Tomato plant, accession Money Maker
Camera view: bottom (45 deg); turntable rotation: 210 degrees
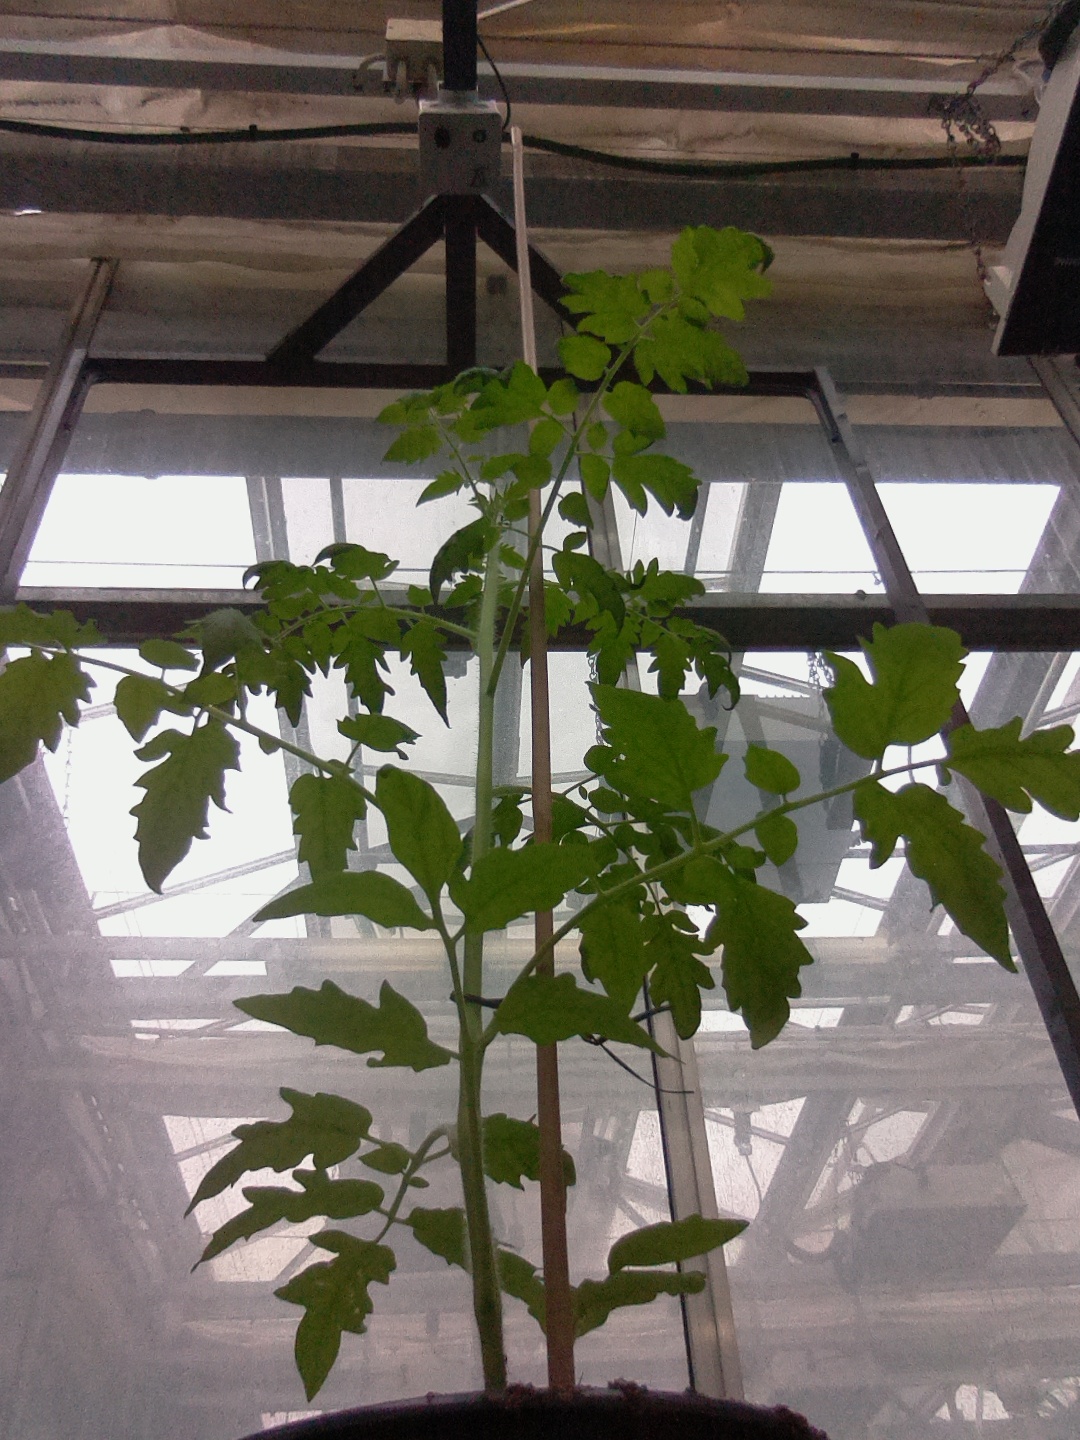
BBCH growth stage 14: 8 of true leaves visible